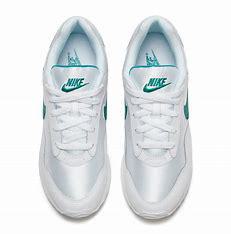
Brand: Nike
Model: Outburst